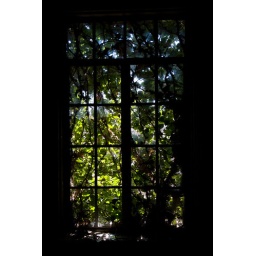
A window completely overgrown with ivy in the old Administration building at Henryton State Hospital